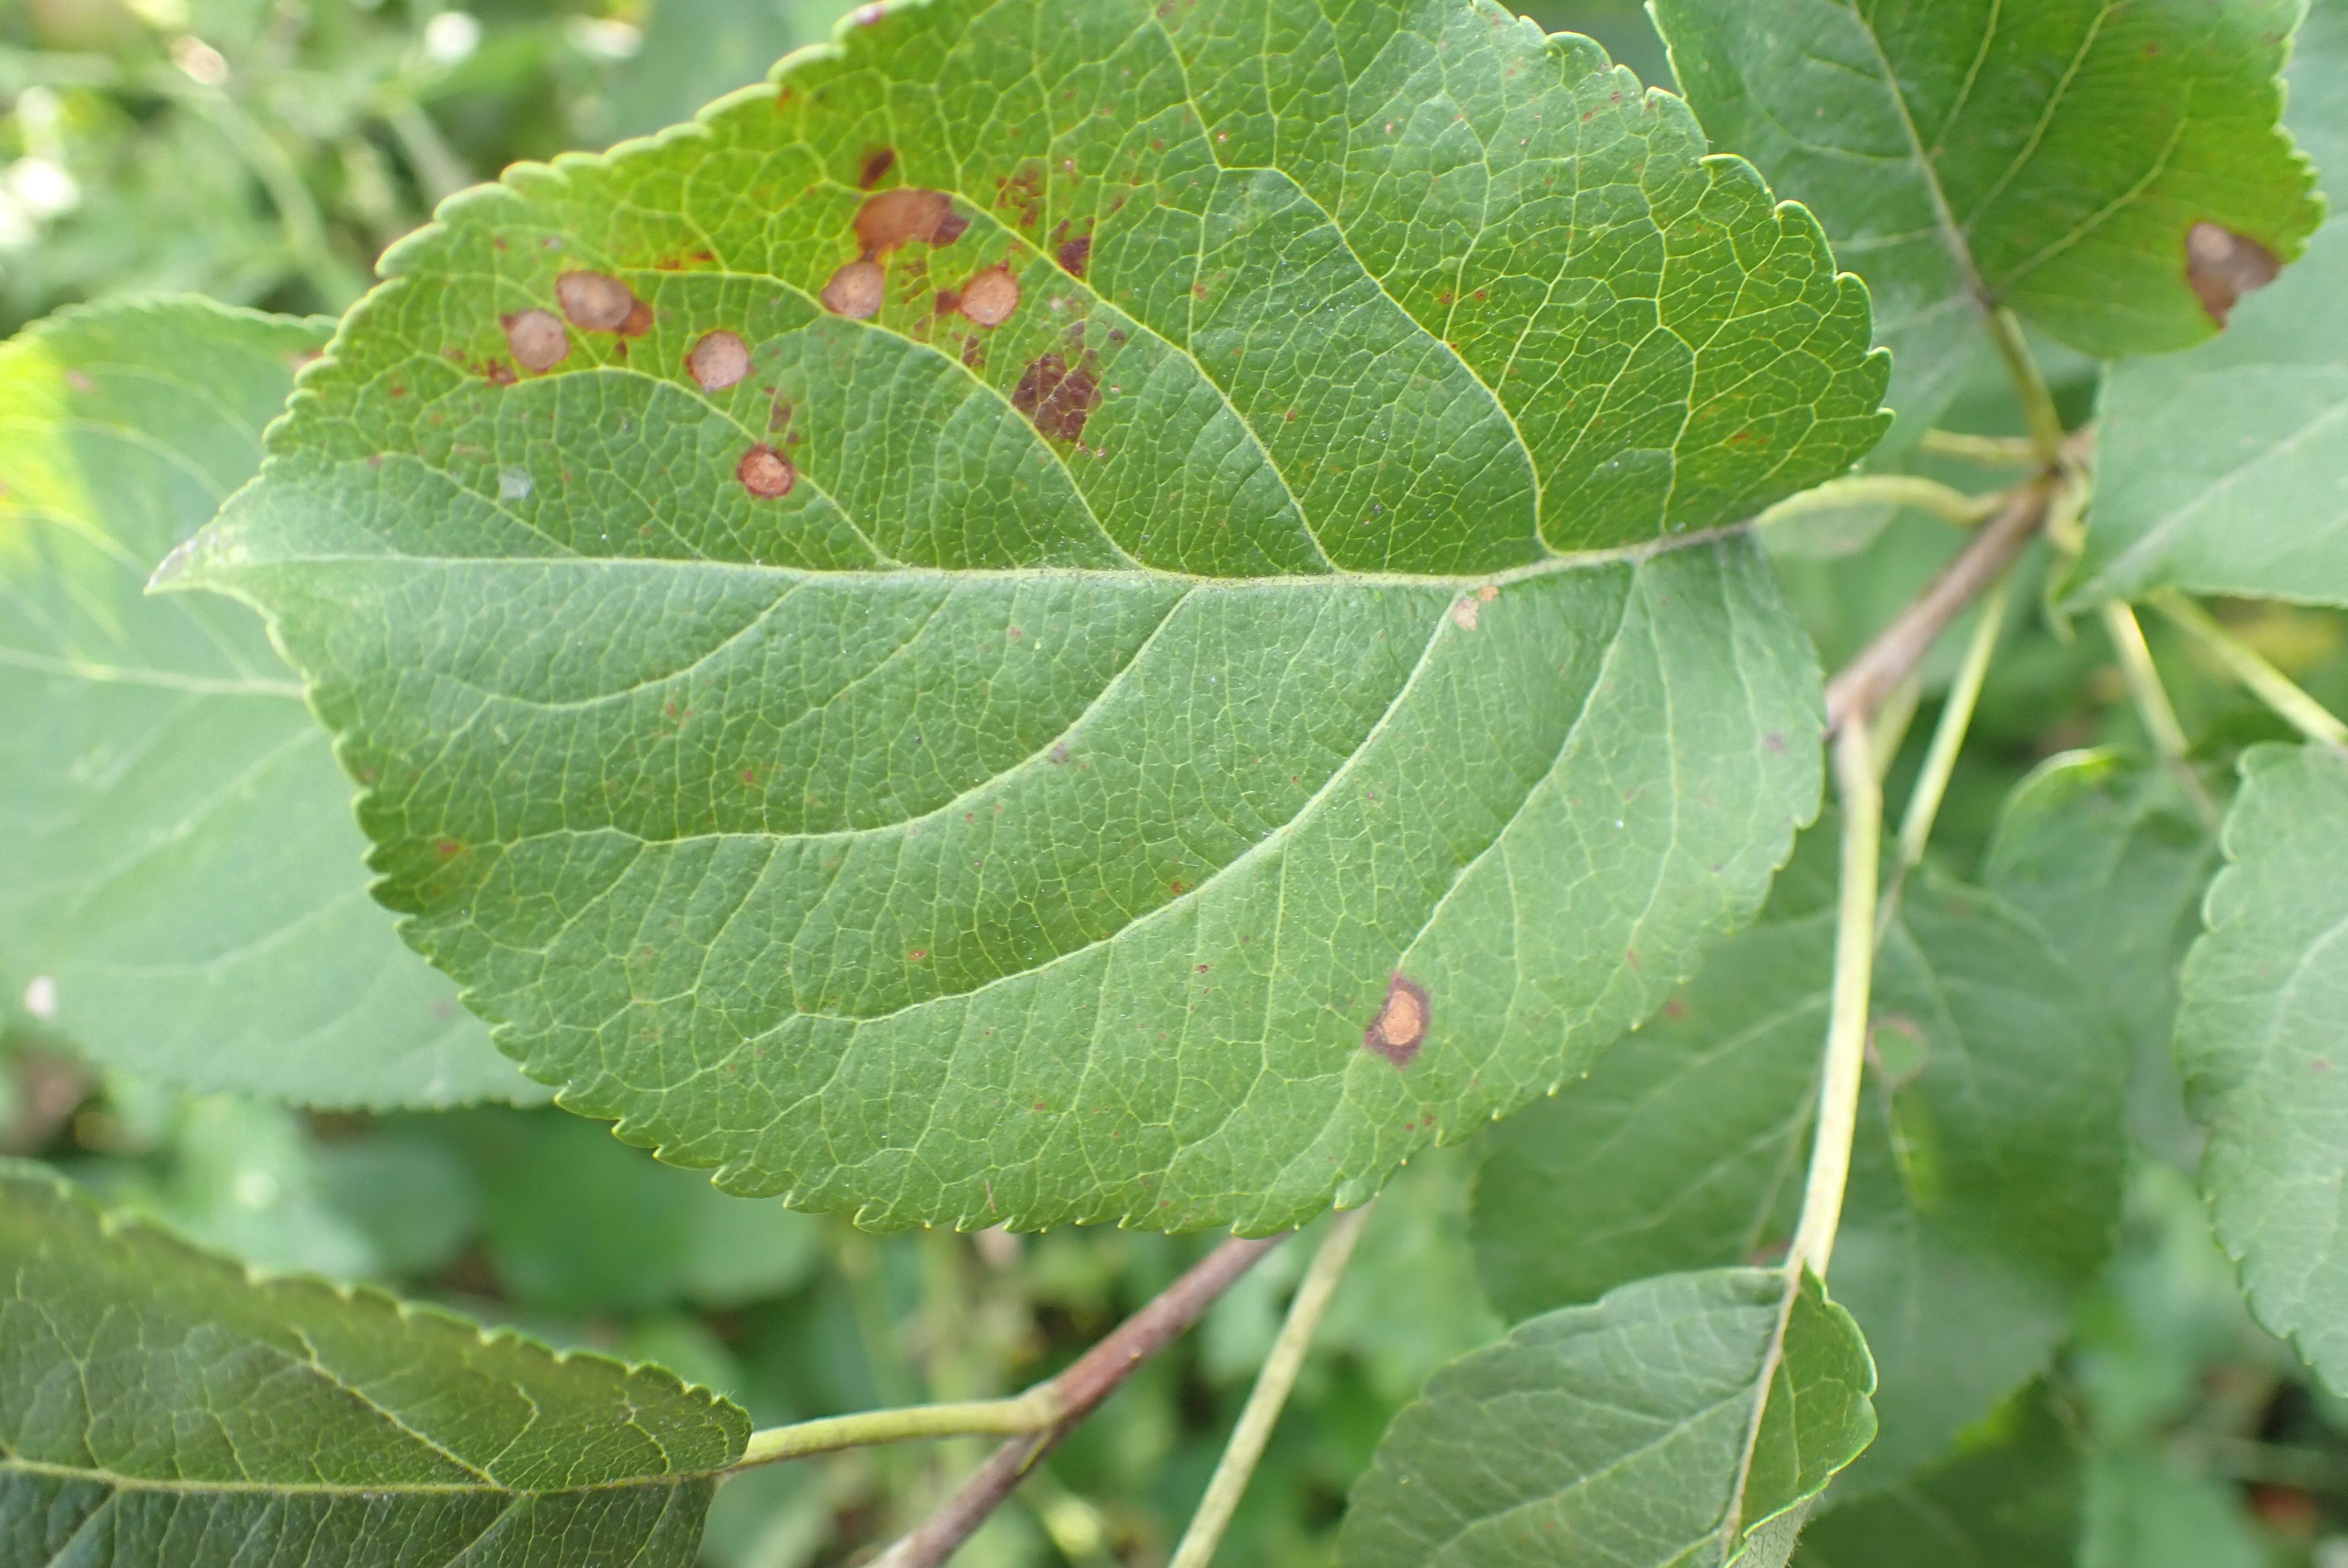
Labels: frog_eye_leaf_spot